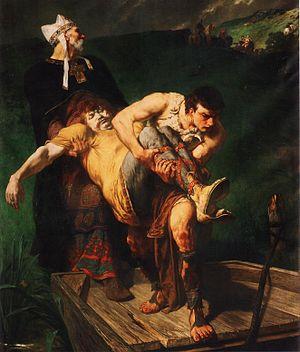
Cette page concerne l'année 584 du calendrier julien.
Évariste-Vital Luminais, né à Nantes le 13 octobre 1821 et mort à Paris le 14 mai 1896, est un peintre français.